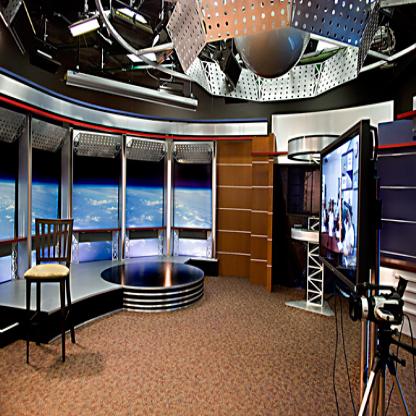
Scene: Indoor